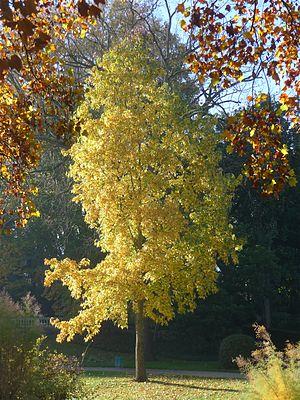
Copalme d'Amérique au Jardin des Plantes d'Angers
Le jardin des plantes d'Angers est un jardin botanique ouvert au public, situé dans le quartier Saint-Serge, dans le centre d'Angers.